Vacuum tube

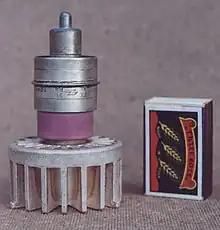
Triode tube type GS-9B; designed for use at radio frequencies up to 2000 MHz and rated for 300 watts anode power dissipation. The finned heat sink provides conduction of heat from anode to air stream.

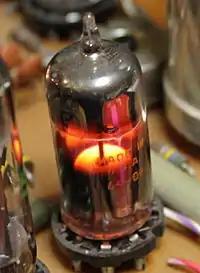
Voltage-regulator tube in operation. Low-pressure gas within tube glows due to current flow.

Most modern tubes have glass envelopes, but metal, fused quartz (silica) and ceramic have also been used. A first version of the 6L6 used a metal envelope sealed with glass beads, while a glass disk fused to the metal was used in later versions. Metal and ceramic are used almost exclusively for power tubes above 2 kW dissipation. The nuvistor was a modern receiving tube using a very small metal and ceramic package.